German Empire

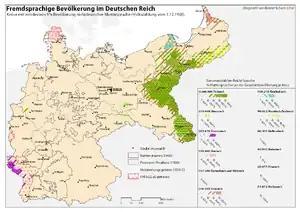
Percentage of linguistic minorities of the German Empire in 1900 by Kreis

German attempts to break through failed at the two battles of Ypres (1st/2nd) with huge casualties. A series of allied offensives in 1915 against German positions in Artois and Champagne resulted in huge allied casualties and little territorial change. German Chief of Staff Erich von Falkenhayn decided to exploit the defensive advantages that had shown themselves in the 1915 Allied offensives by attempting to goad France into attacking strong defensive positions near the ancient city of Verdun. Verdun had been one of the last cities to hold out against the German Army in 1870, and Falkenhayn predicted that as a matter of national pride the French would do anything to ensure that it was not taken. He expected that he could take strong defensive positions in the hills overlooking Verdun on the east bank of the river Meuse to threaten the city and the French would launch desperate attacks against these positions. He predicted that French losses would be greater than those of the Germans and that continued French commitment of troops to Verdun would "bleed the French Army white." In February 1916, the Battle of Verdun began, with the French positions under constant shelling and poison gas attack and taking large casualties under the assault of overwhelmingly large German forces. However, Falkenhayn's prediction of a greater ratio of French killed proved to be wrong as both sides took heavy casualties. Falkenhayn was replaced by Erich Ludendorff, and with no success in sight, the German Army pulled out of Verdun in December 1916 and the battle ended.